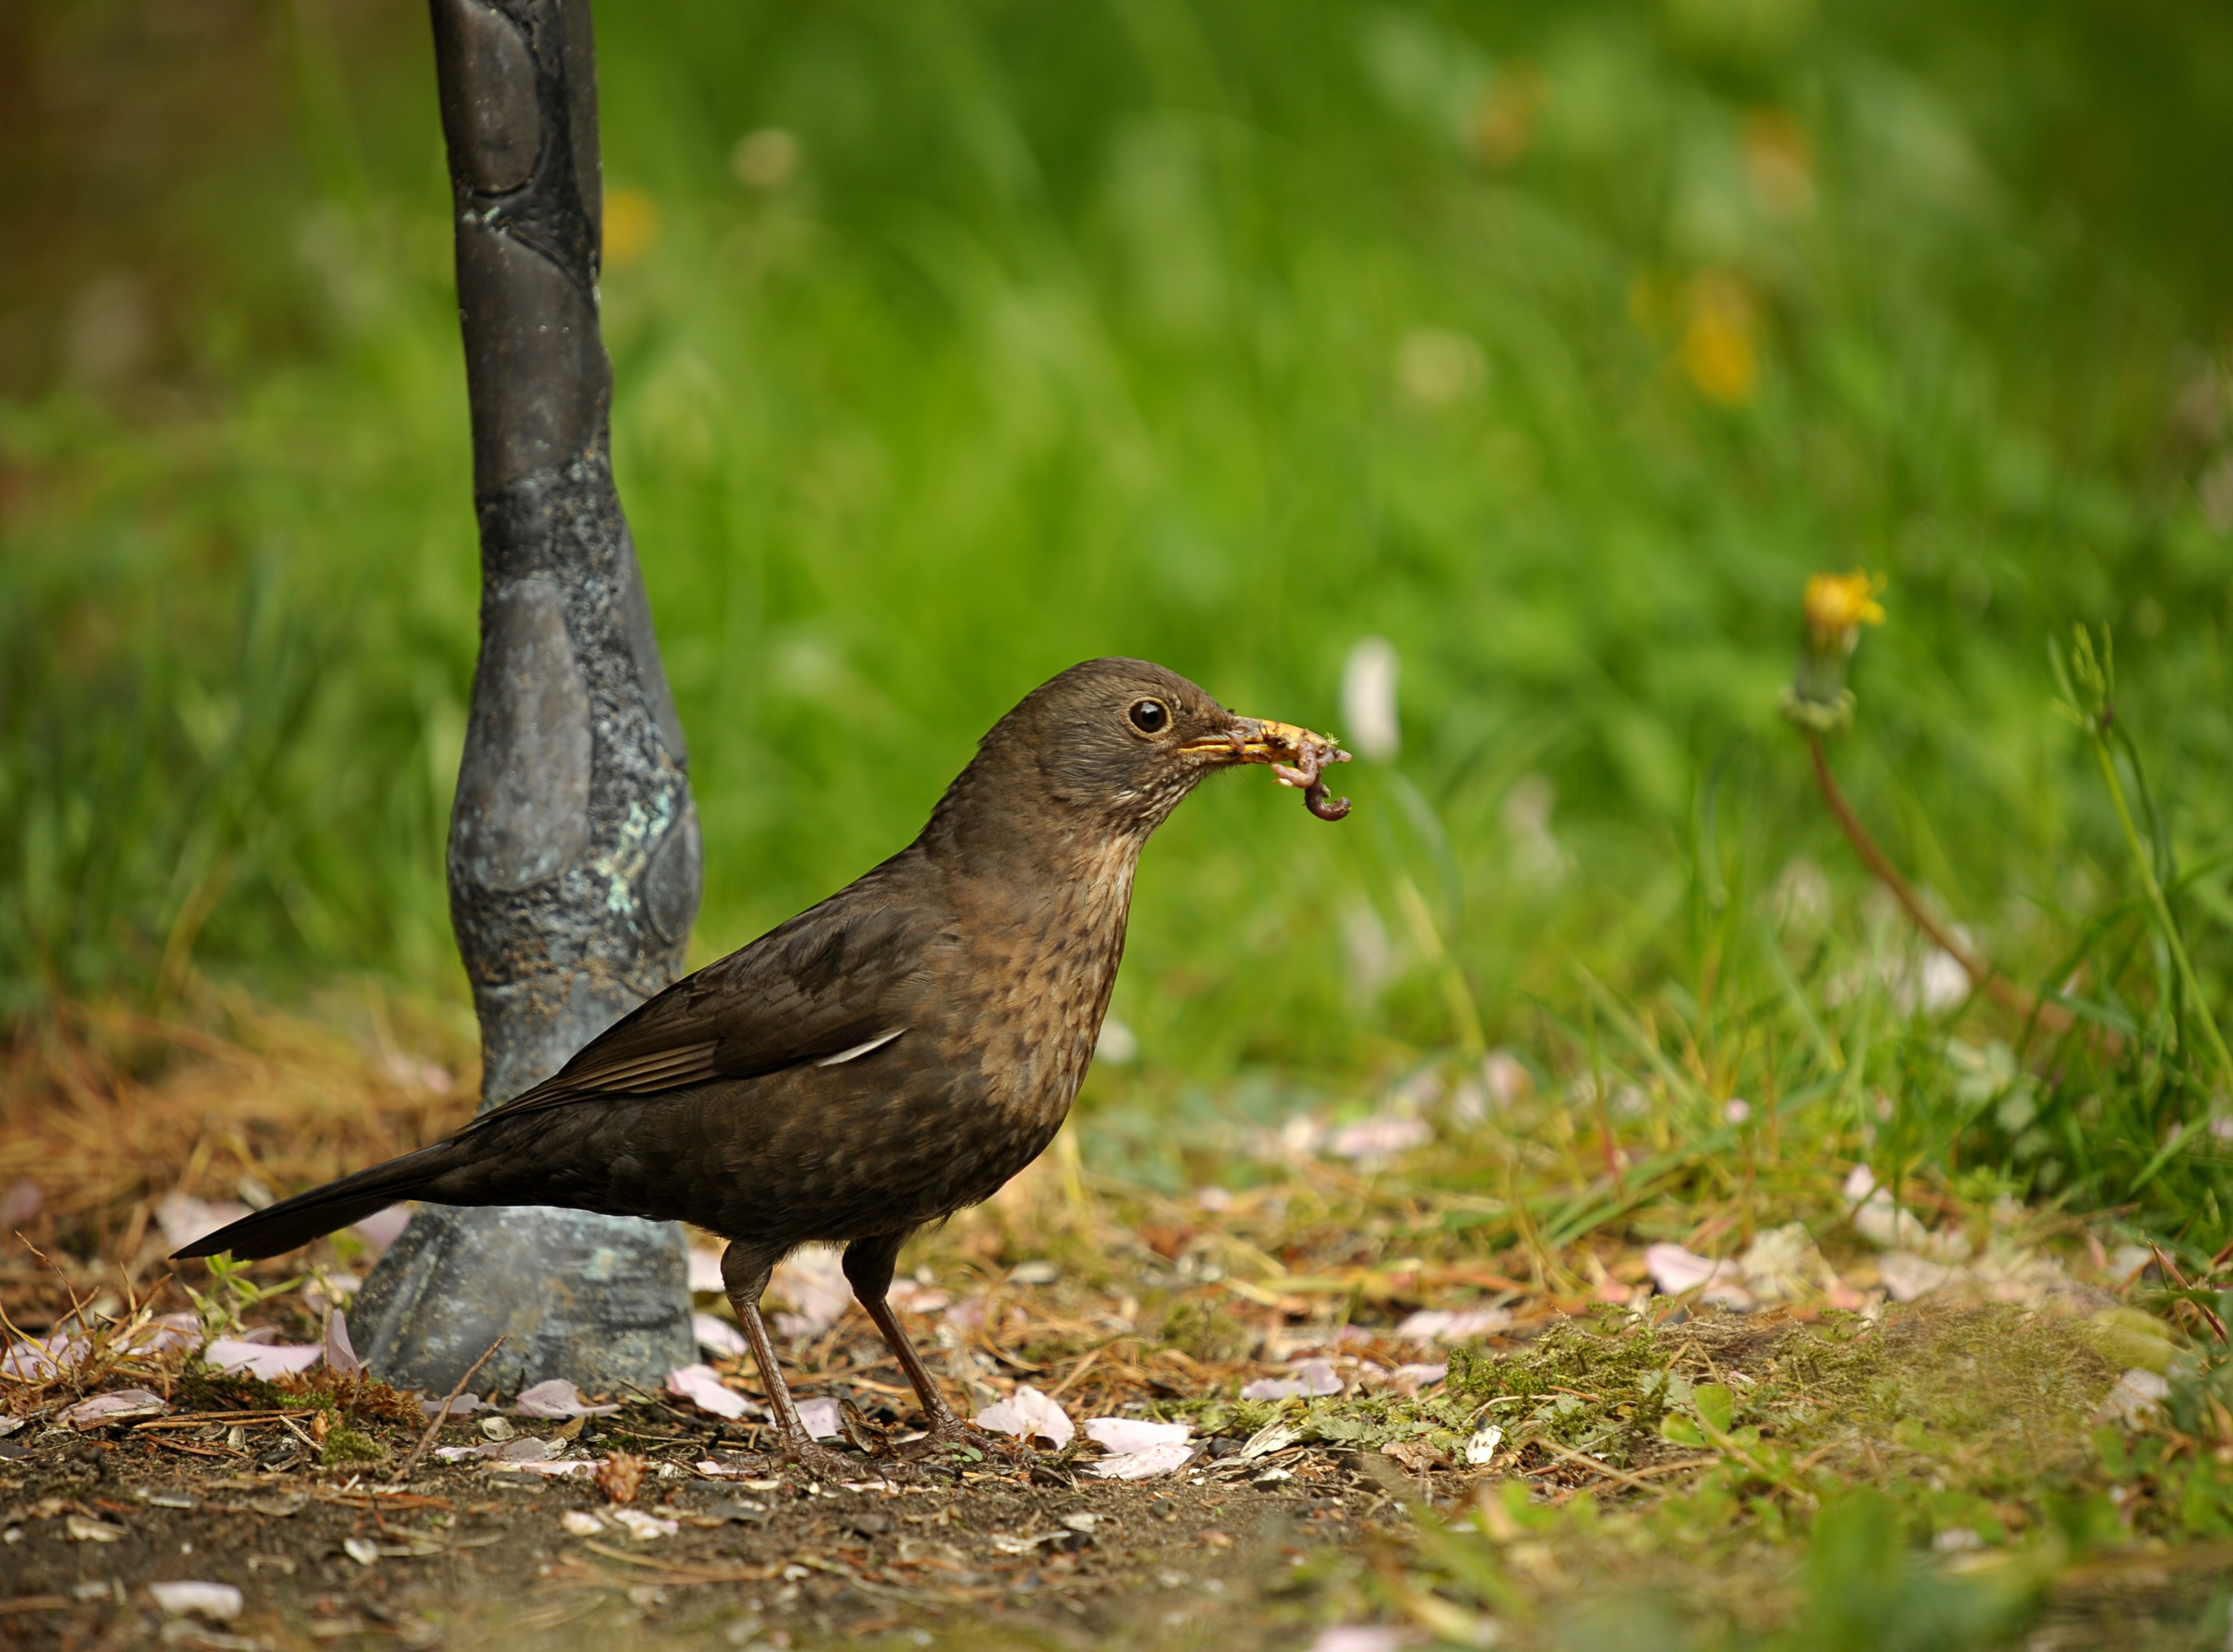
nature, bird, wildlife, beak, garden, fauna, songbird, vertebrate, blackbird, perching bird, emberizidae, cinclidae, beak full, earthworms